Physical: 100

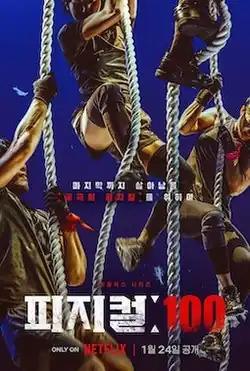
Promotional poster for season 1

The show started off with 100 participants, 77 men and 23 women, with some being eliminated each episode. Many of the contestants were professional sportspeople for South Korea's national teams and fitness influencers.